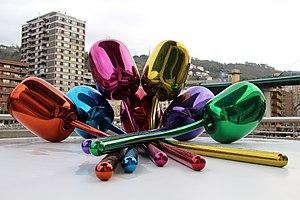
Tulips est une sculpture de l'artiste américain Jeff Koons, créée en 1995.